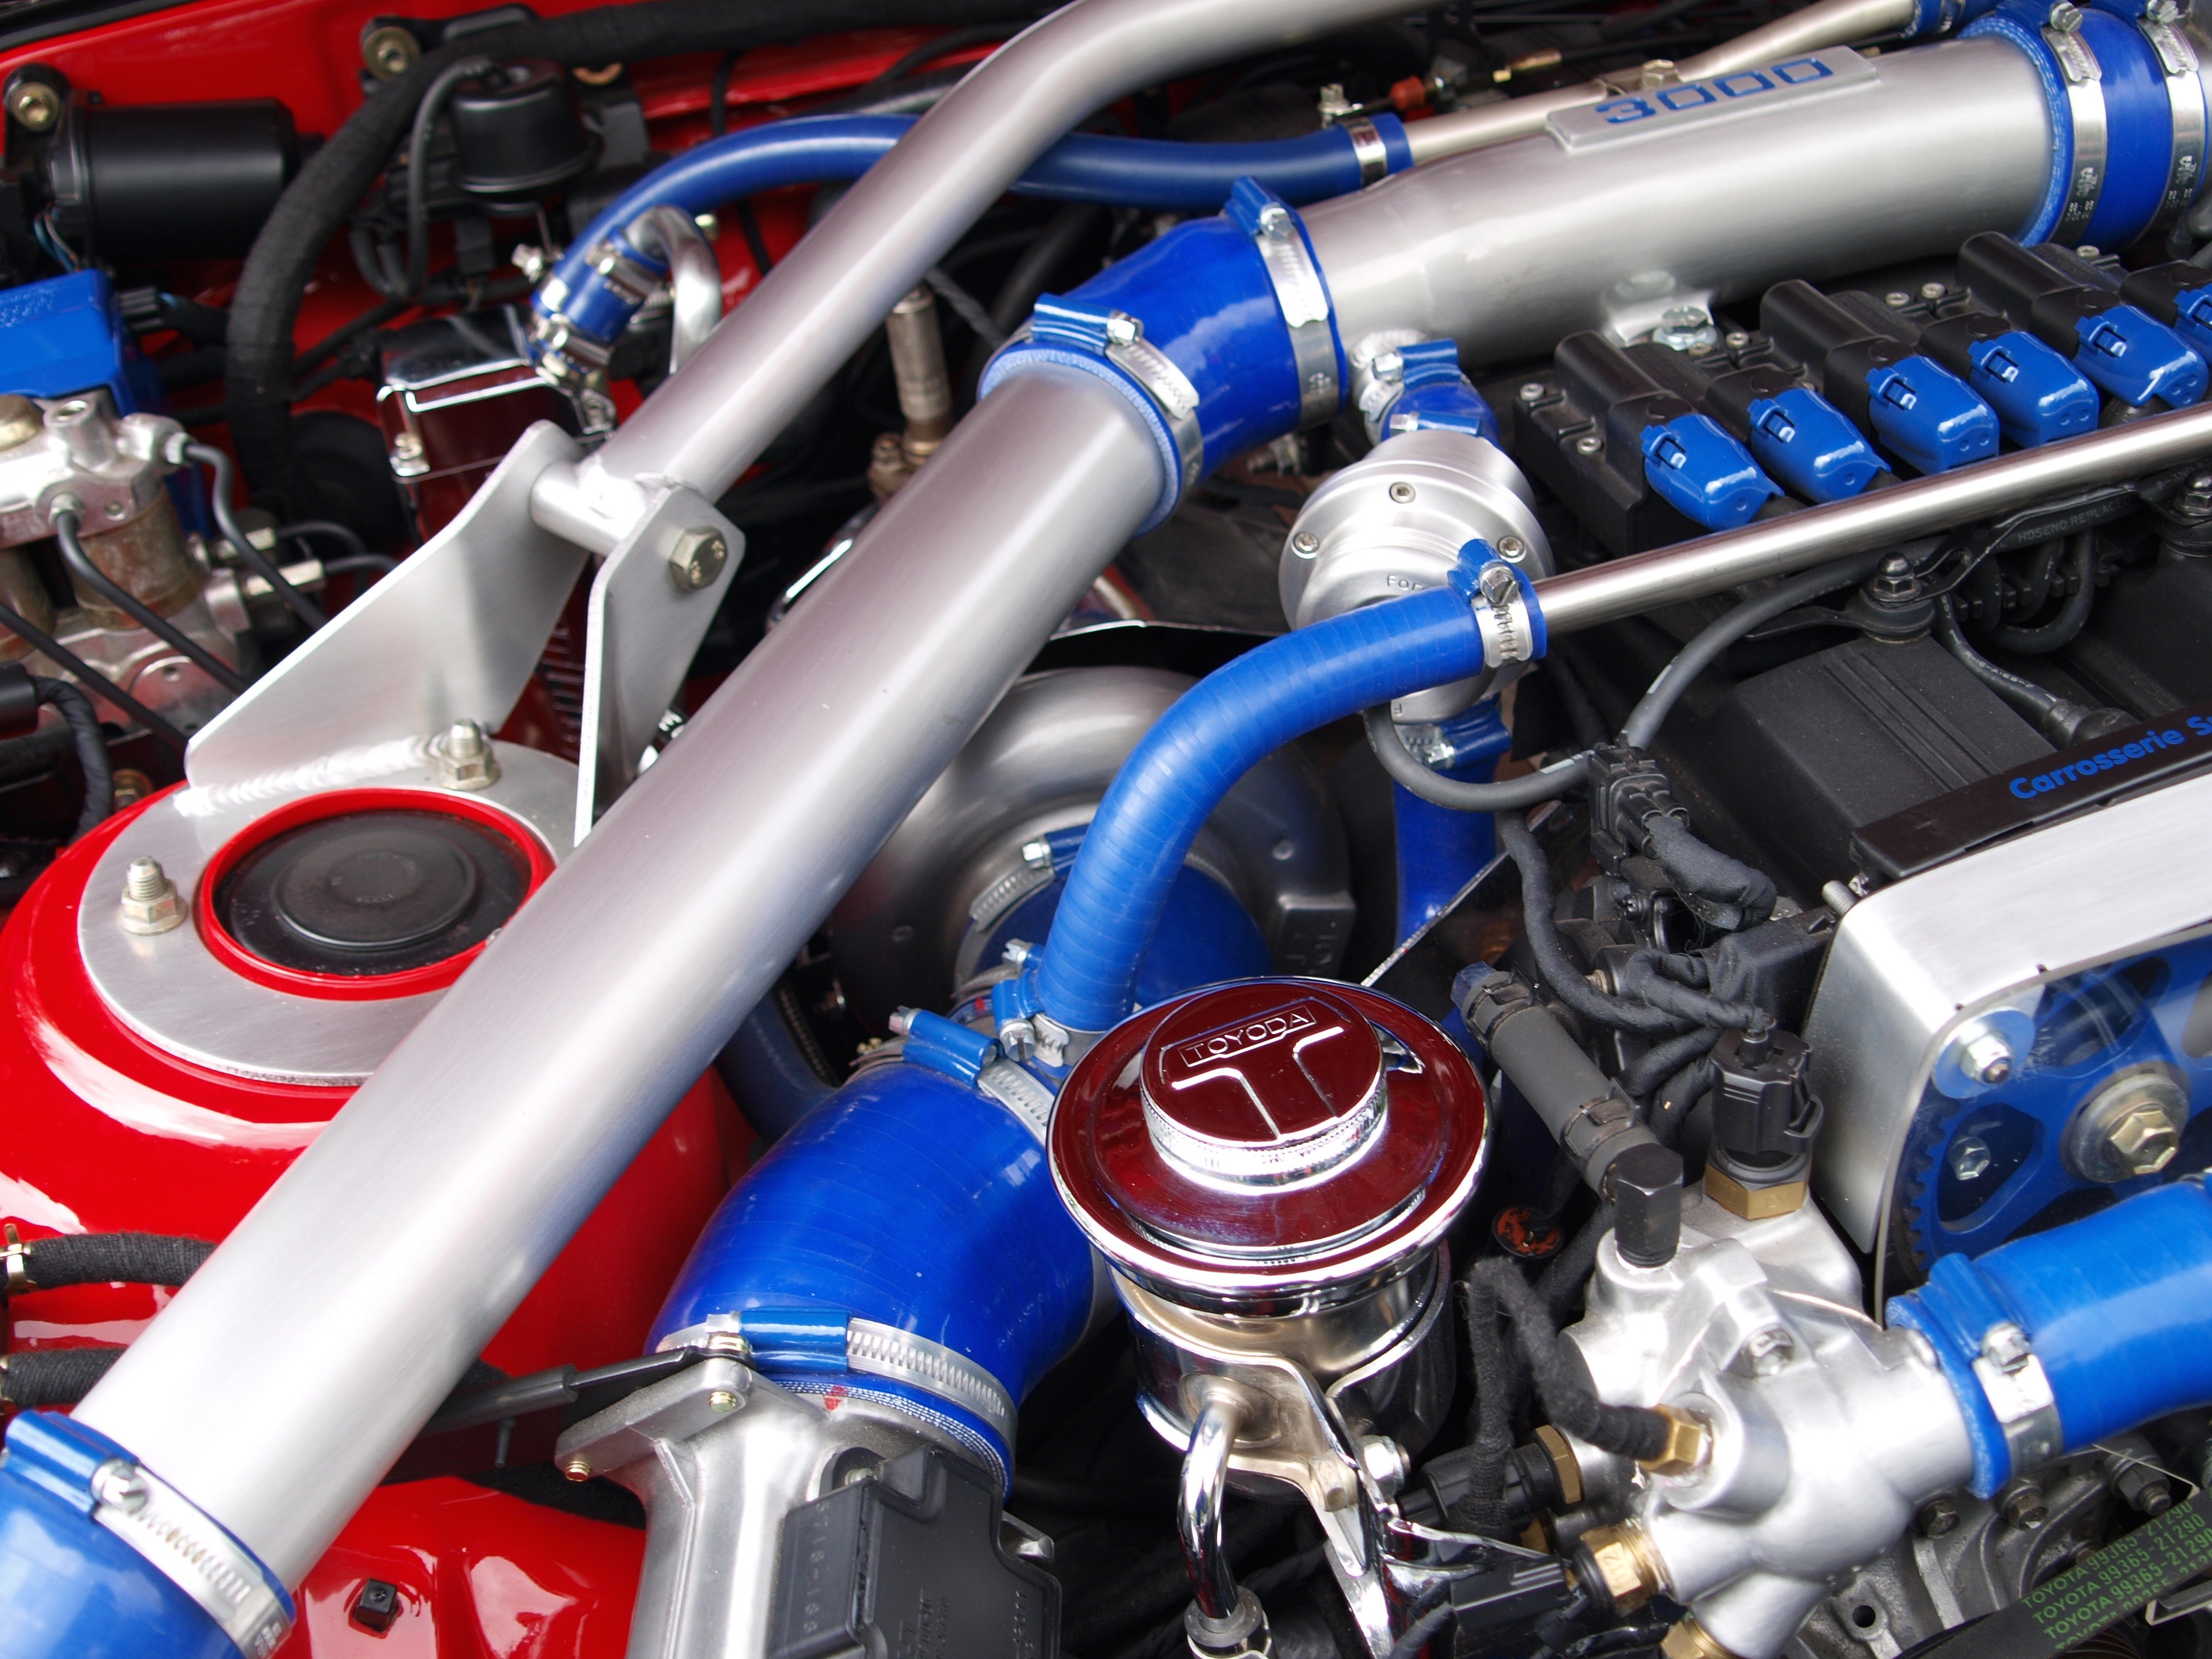
technology, car, automobile, vehicle, metal, sports car, race car, supercar, chrome, silver, engine, motor, details, toyota, metallic, engine compartment, land vehicle, touring car, supra, automobile make, automotive exterior, performance car, aircraft engine, automotive engine part, toothed belt drive